Amadok Point

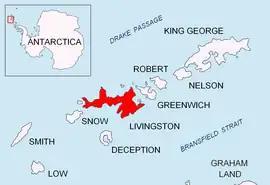
Location of Livingston Island in the South Shetland Islands.

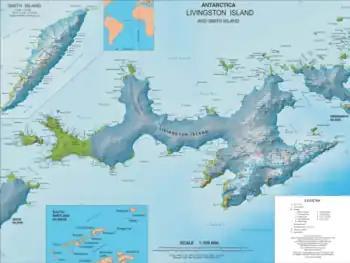
Topographic map of Livingston Island and Smith Island.

Amadok Point Nos Amadok Point (nos a-ma-'dok) is a point on the south coast of Livingston Island, Antarctica projecting 400 m into the Bransfield Strait. The point was named after the Thracian King Amadokos, 415-384 BC, and is snow-free in the summer.